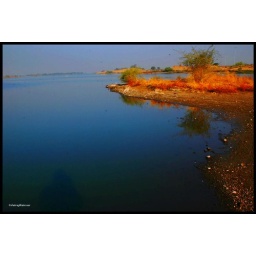
reflections of tree and autumn colours in lake shot early morning in gujarat,india